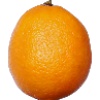
Label: Lemon Meyer 1